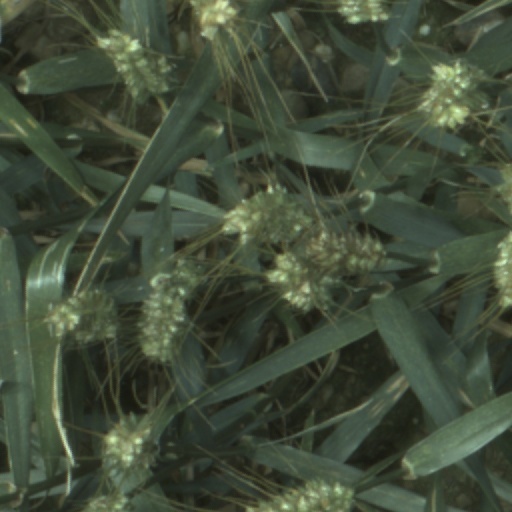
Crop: wheat